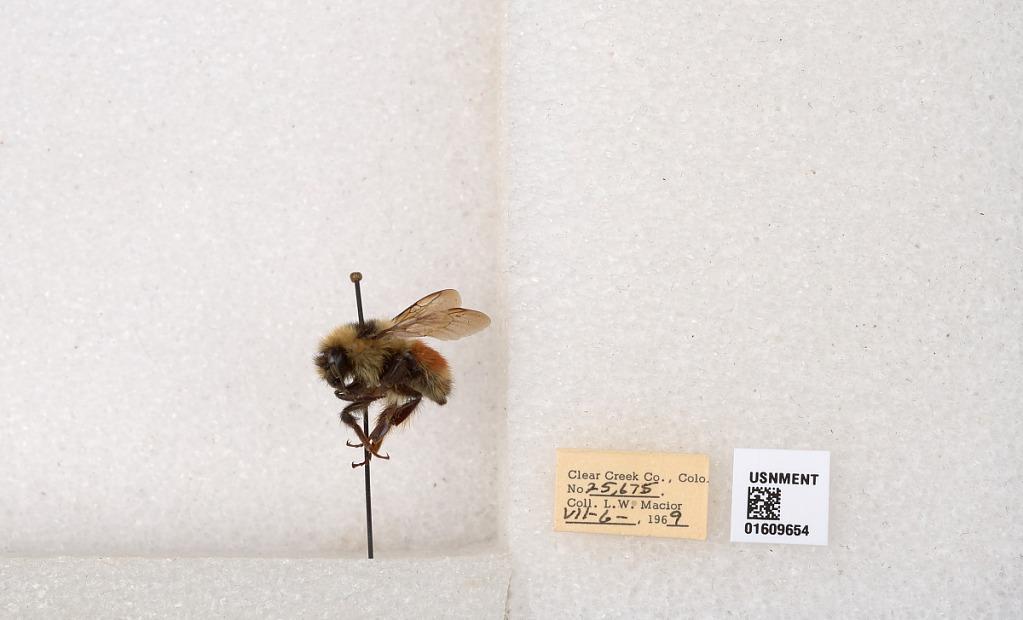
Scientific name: Bombus (Pyrobombus) sylvicola Kirby
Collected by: L. Macior
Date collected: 1969-7-6
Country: United States
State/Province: Colorado
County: Clear Creek
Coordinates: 39.6856, -105.645